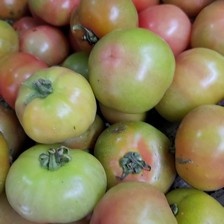
Label: tomato